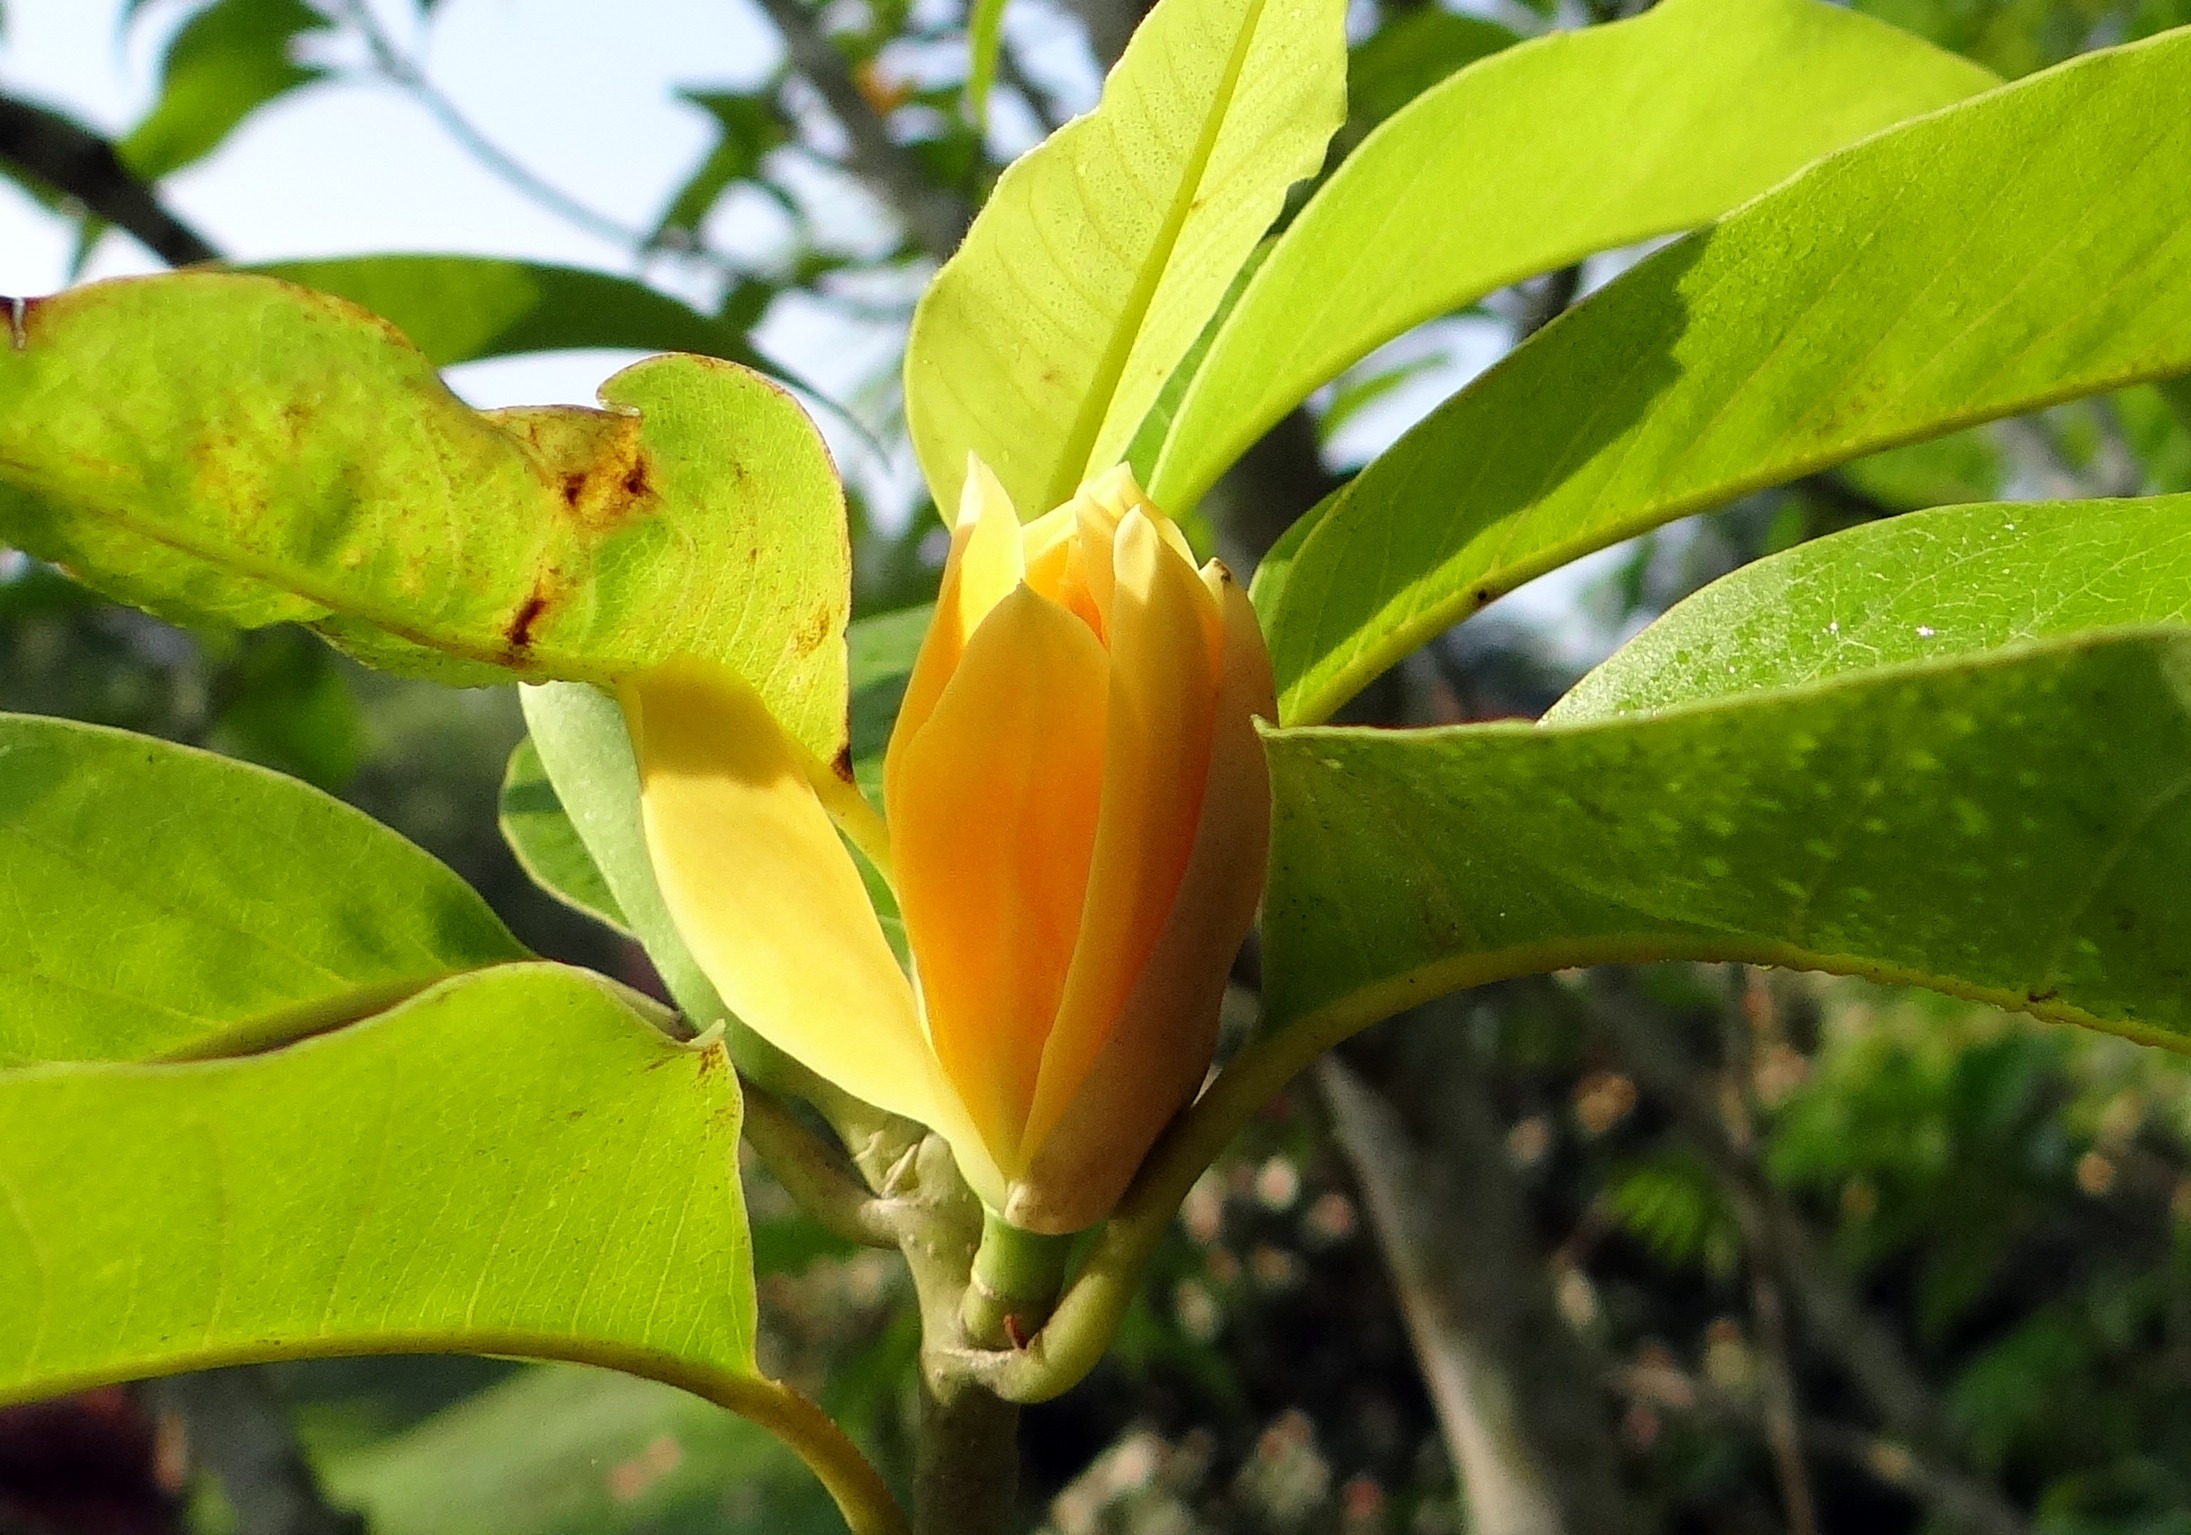
tree, branch, blossom, plant, leaf, flower, food, green, produce, botany, yellow, flora, wildflower, shrub, india, tropics, macro photography, champa, flowering plant, land plant, kodagu, champak, magnolia champaca, yellow jade orchid